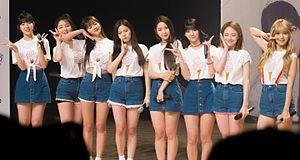
Oh My Girl est un girl group sud-coréen de sept membres formé par WM Entertainment. Elles débutent le 20 avril 2015 avec leur premier mini-album auto-nommé Oh My Girl.